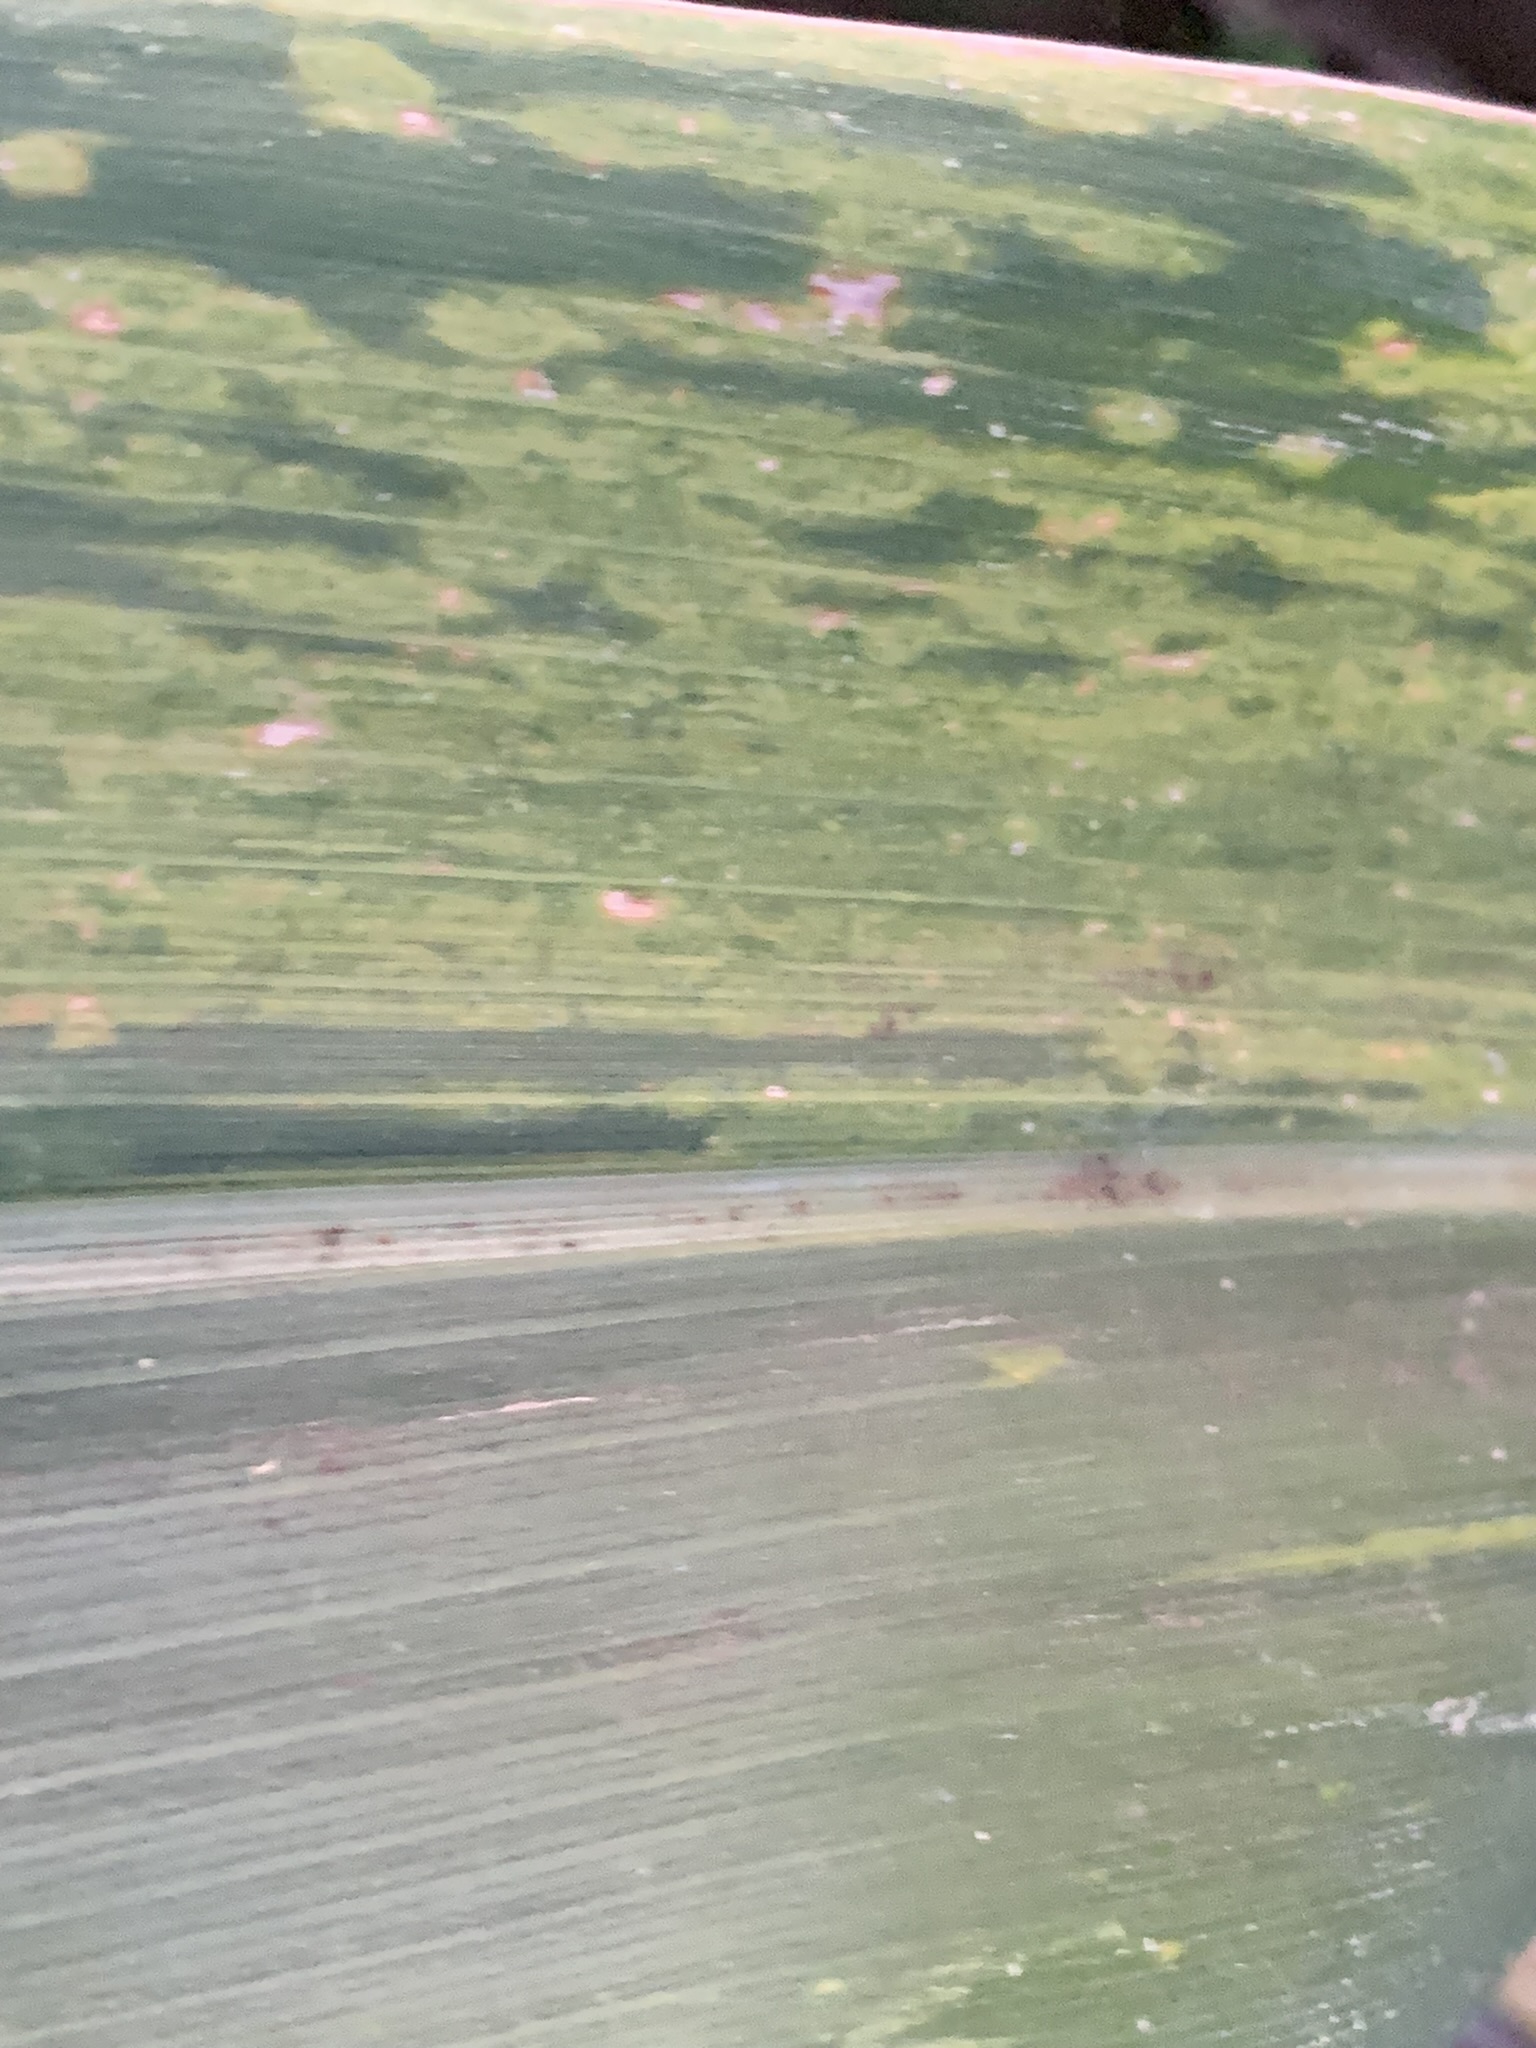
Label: MLN